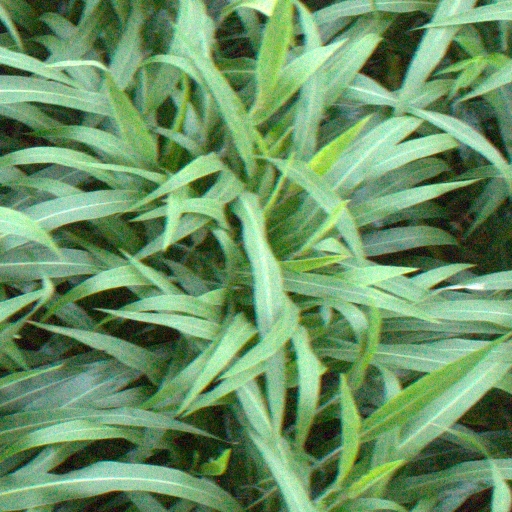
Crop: sorghum